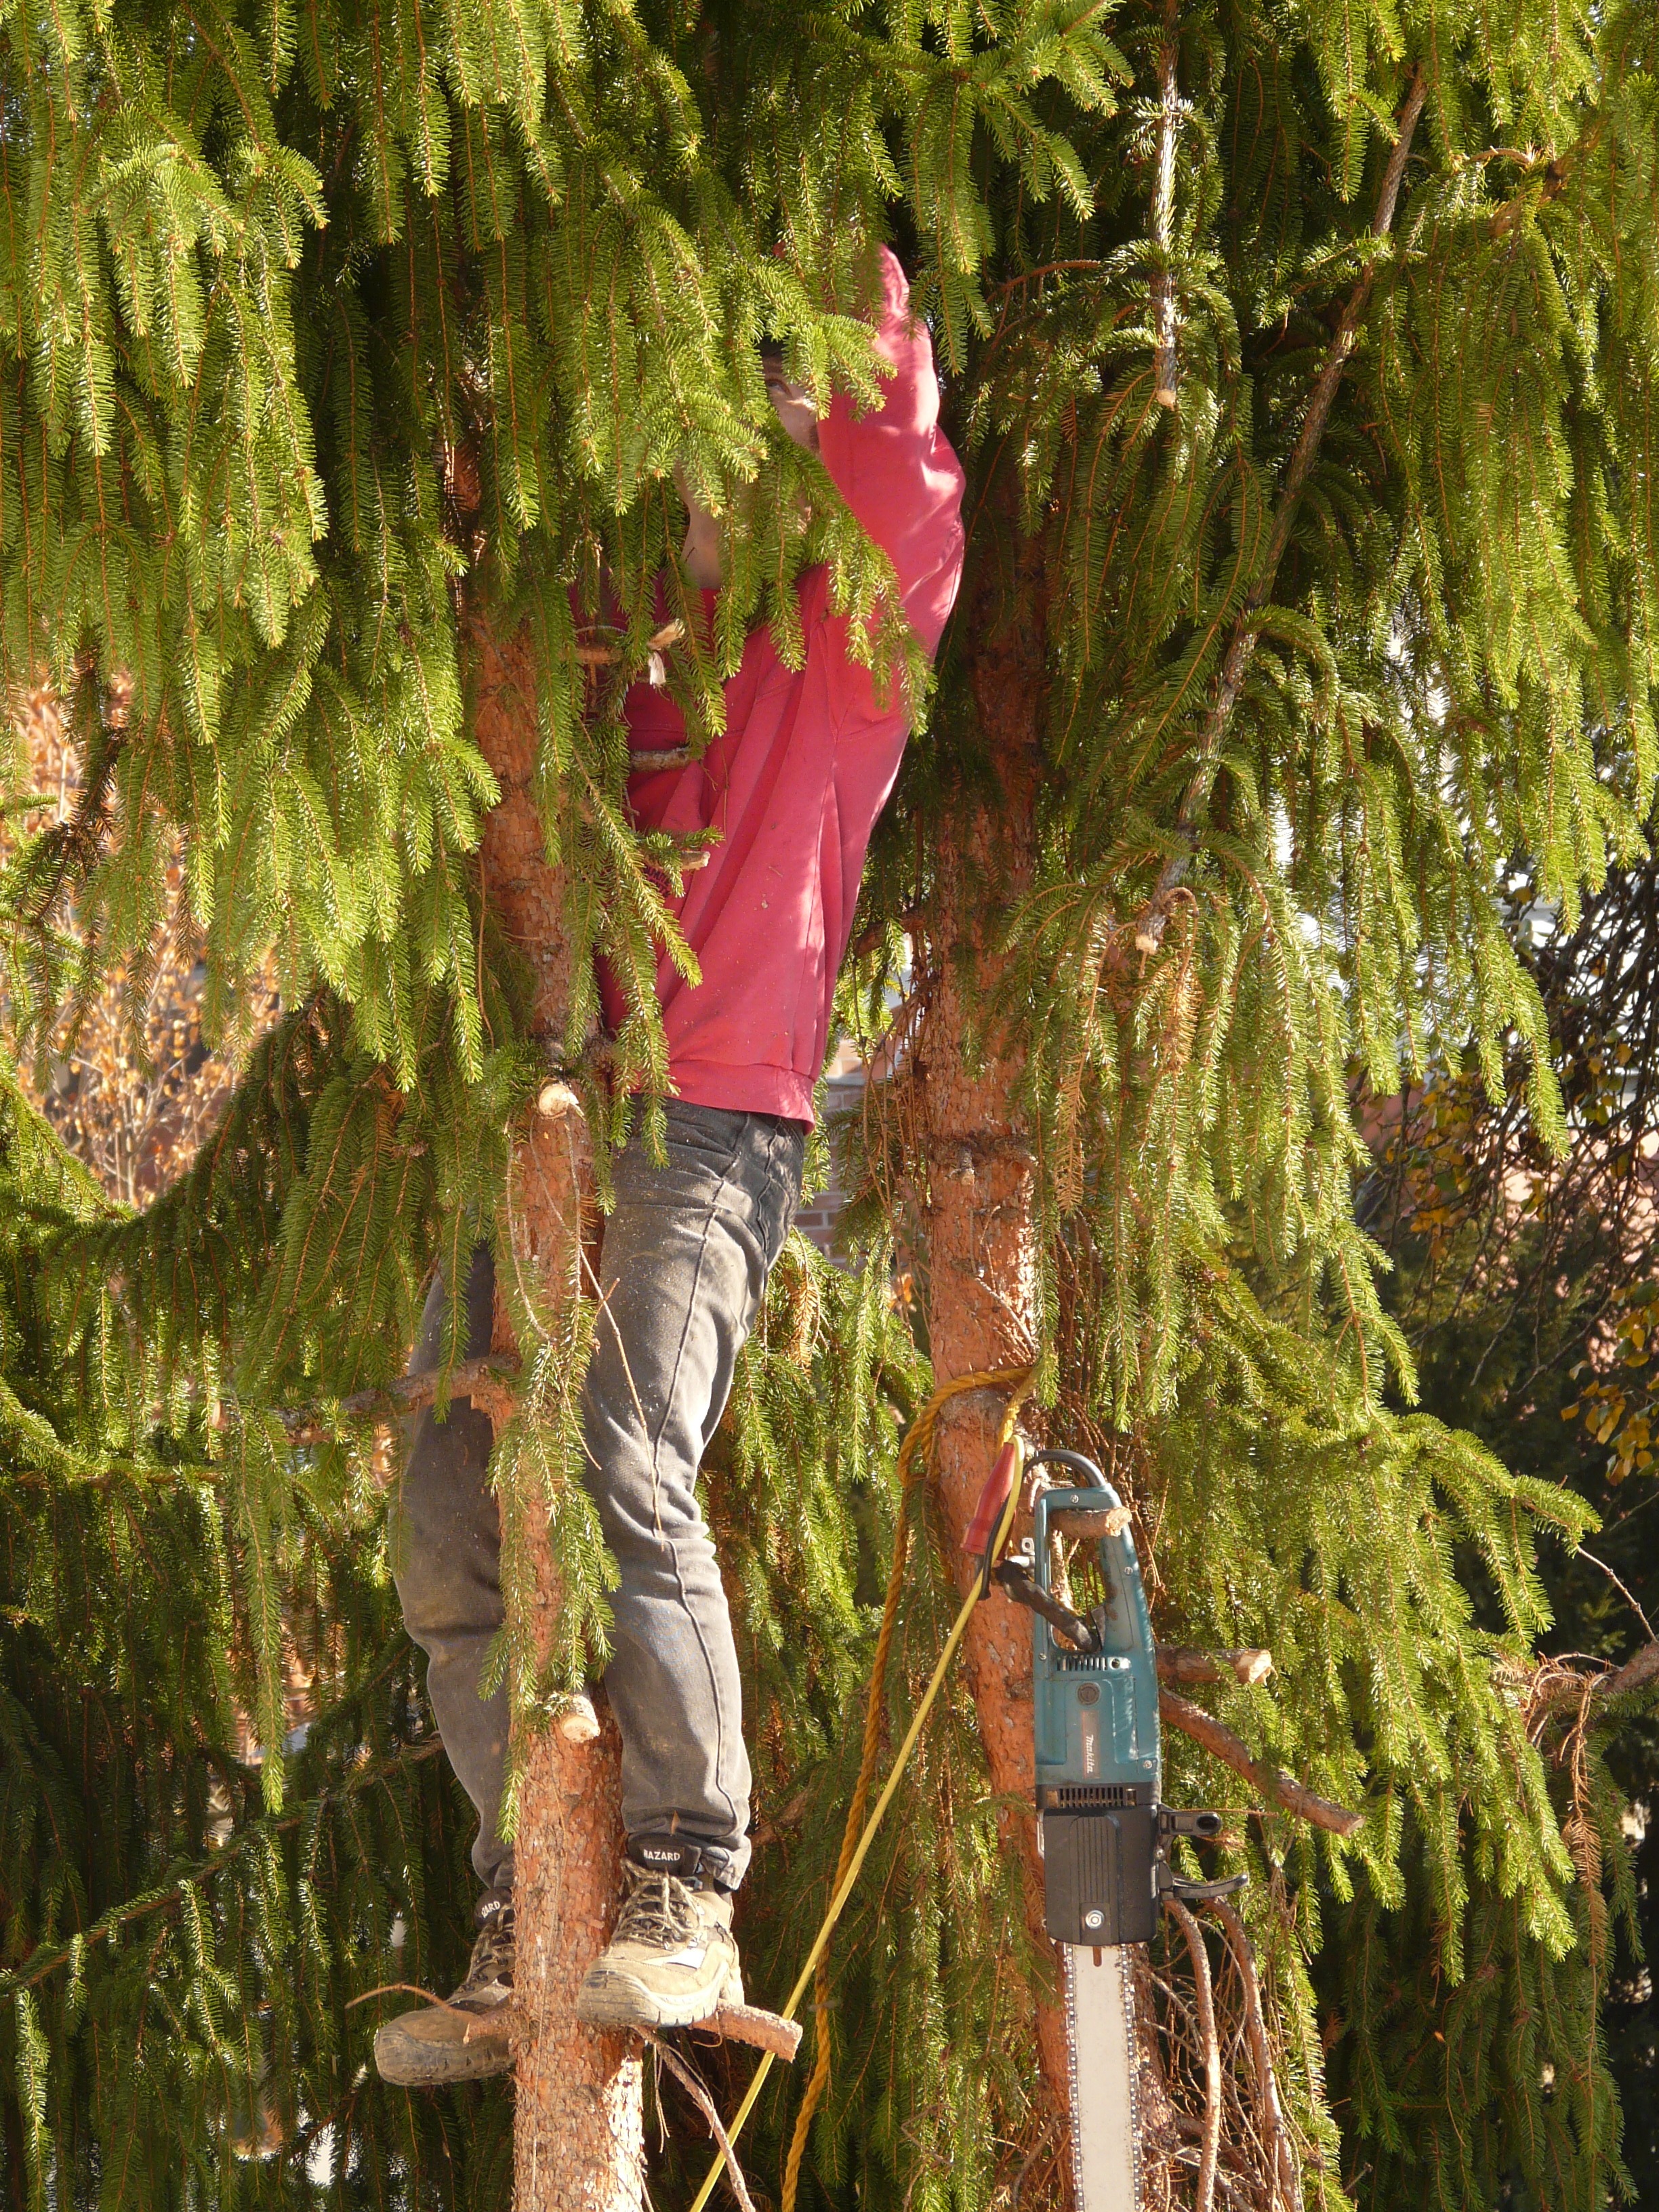
work, tree, forest, plant, wood, tool, high, jungle, autumn, agriculture, fir, climb, saw, exposed, rainforest, woodland, top, risk, chainsaw, dangerous, cases, woodworks, forest work, woody plant